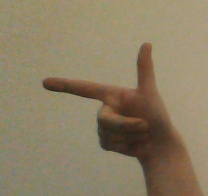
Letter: yaa